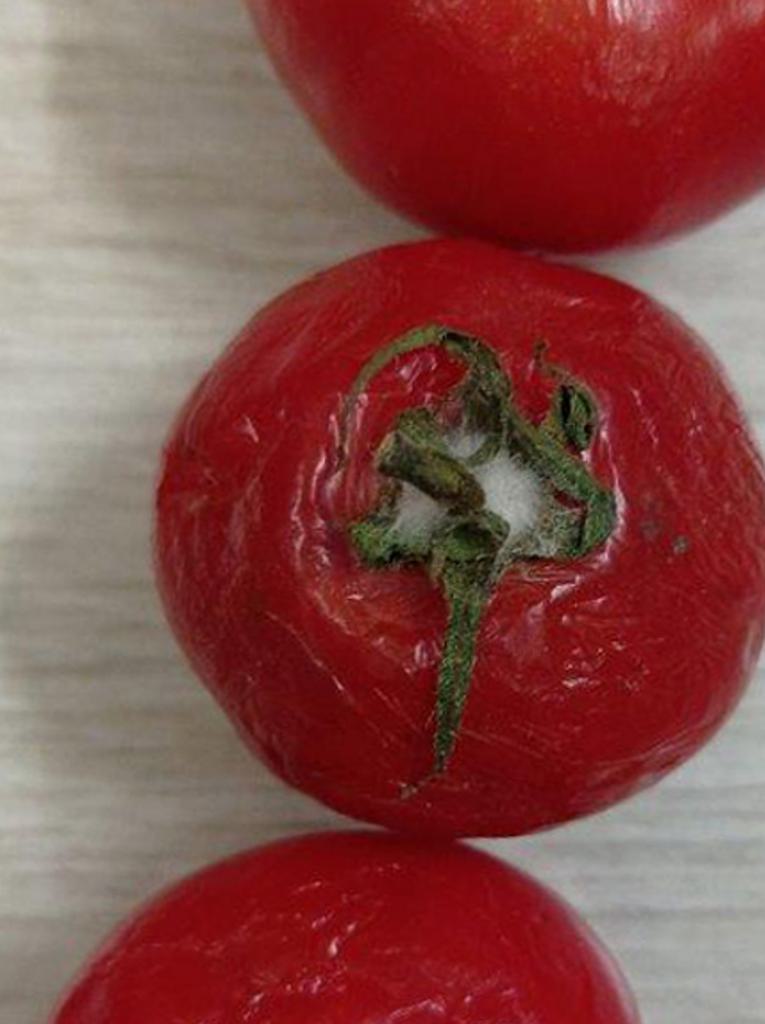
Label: Rotten